Yak tebe ne liubyty, Kyieve mii!

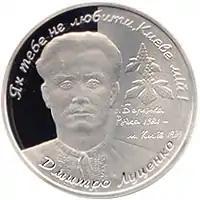
Commemorative coin with a face of Dmytro Lutsenko and name of his poem

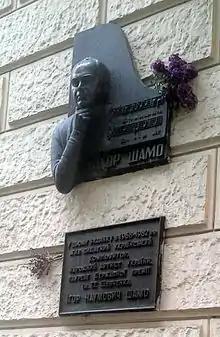
Memorial plaque of Ihor Shamo in Kyiv with his notes to the song

""Yak tebe ne liubyty, Kyieve mii!"" is a lyrical song written by Kyiv composer Ihor Shamo with lyrics by poet . At first the song was performed in 1962 in duet by Yuriy Gulyayev and who at that time performed at Kyiv Opera Theatre.